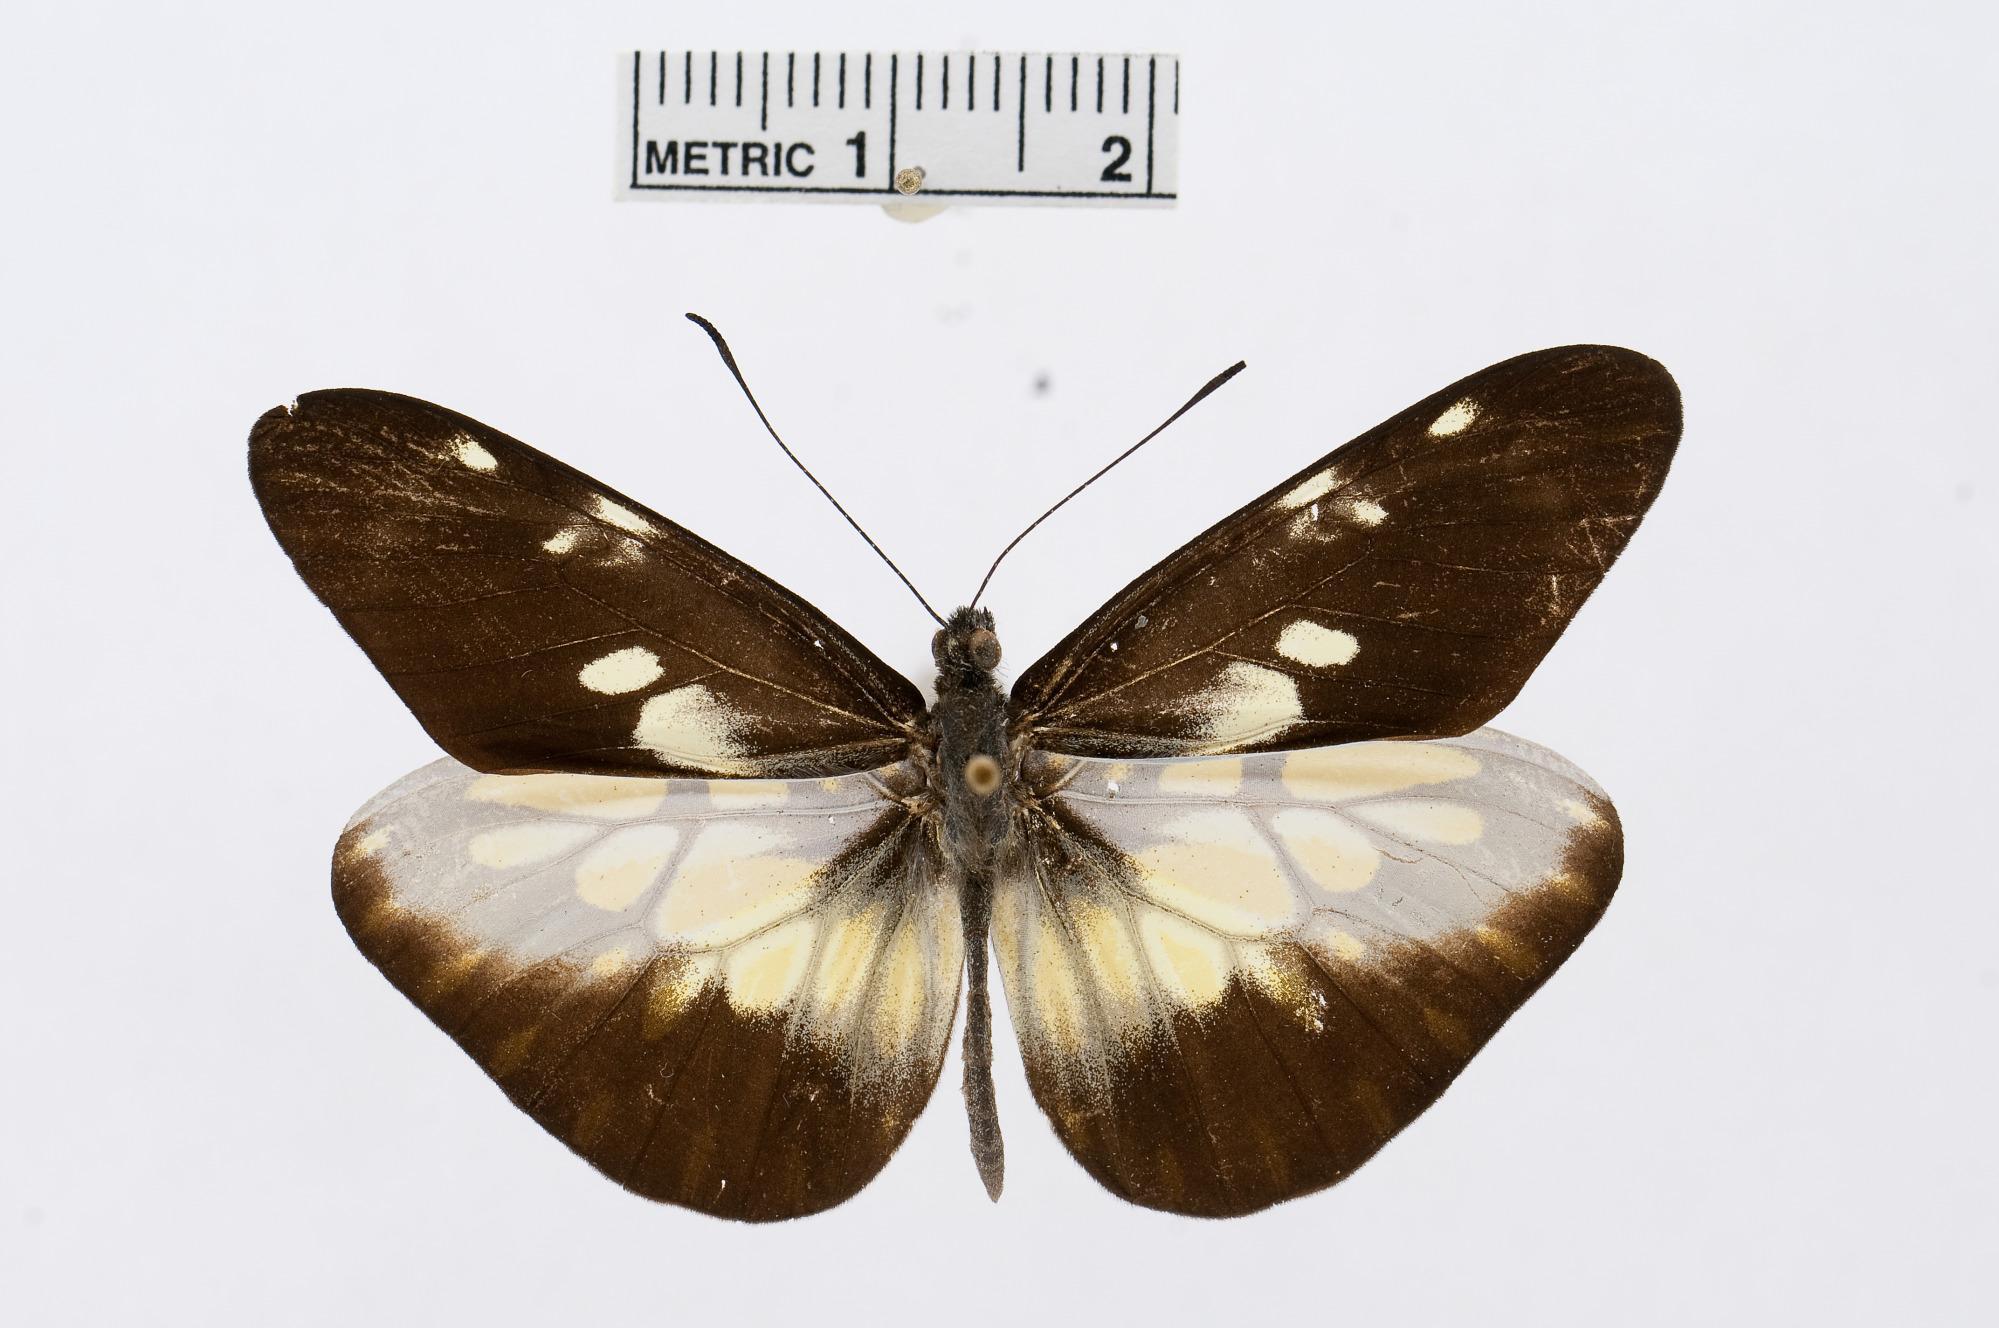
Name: Dismorphia lygdamis
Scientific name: Dismorphia lygdamis
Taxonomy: Animalia, Arthropoda, Hexapoda, Insecta, Lepidoptera, Pieridae, Dismorphiinae